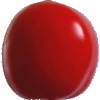
Label: Tomato 4